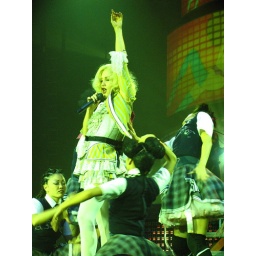
american girl in the tokyo street